Aurora

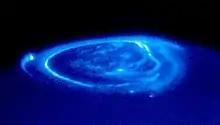
Jupiter aurora; the far left bright spot connects magnetically to Io; the spots at the bottom of the image lead to Ganymede and Europa.

In the traditions of Aboriginal Australians, the aurora australis is commonly associated with fire. For example, the Gunditjmara people of western Victoria called auroras ('ashes'), while the Gunai people of eastern Victoria perceived auroras as bushfires in the spirit world. The Dieri people of South Australia say that an auroral display is , an evil spirit creating a large fire. Similarly, the Ngarrindjeri people of South Australia refer to auroras seen over Kangaroo Island as the campfires of spirits in the 'Land of the Dead'. The Dieri and Ngarrindjeri communities in southwest Queensland believe the auroras to be the fires of the "Oola Pikka", ghostly spirits who spoke to the people through auroras. Sacred law forbade anyone except male elders from watching or interpreting the messages of ancestors they believed were transmitted through an aurora.